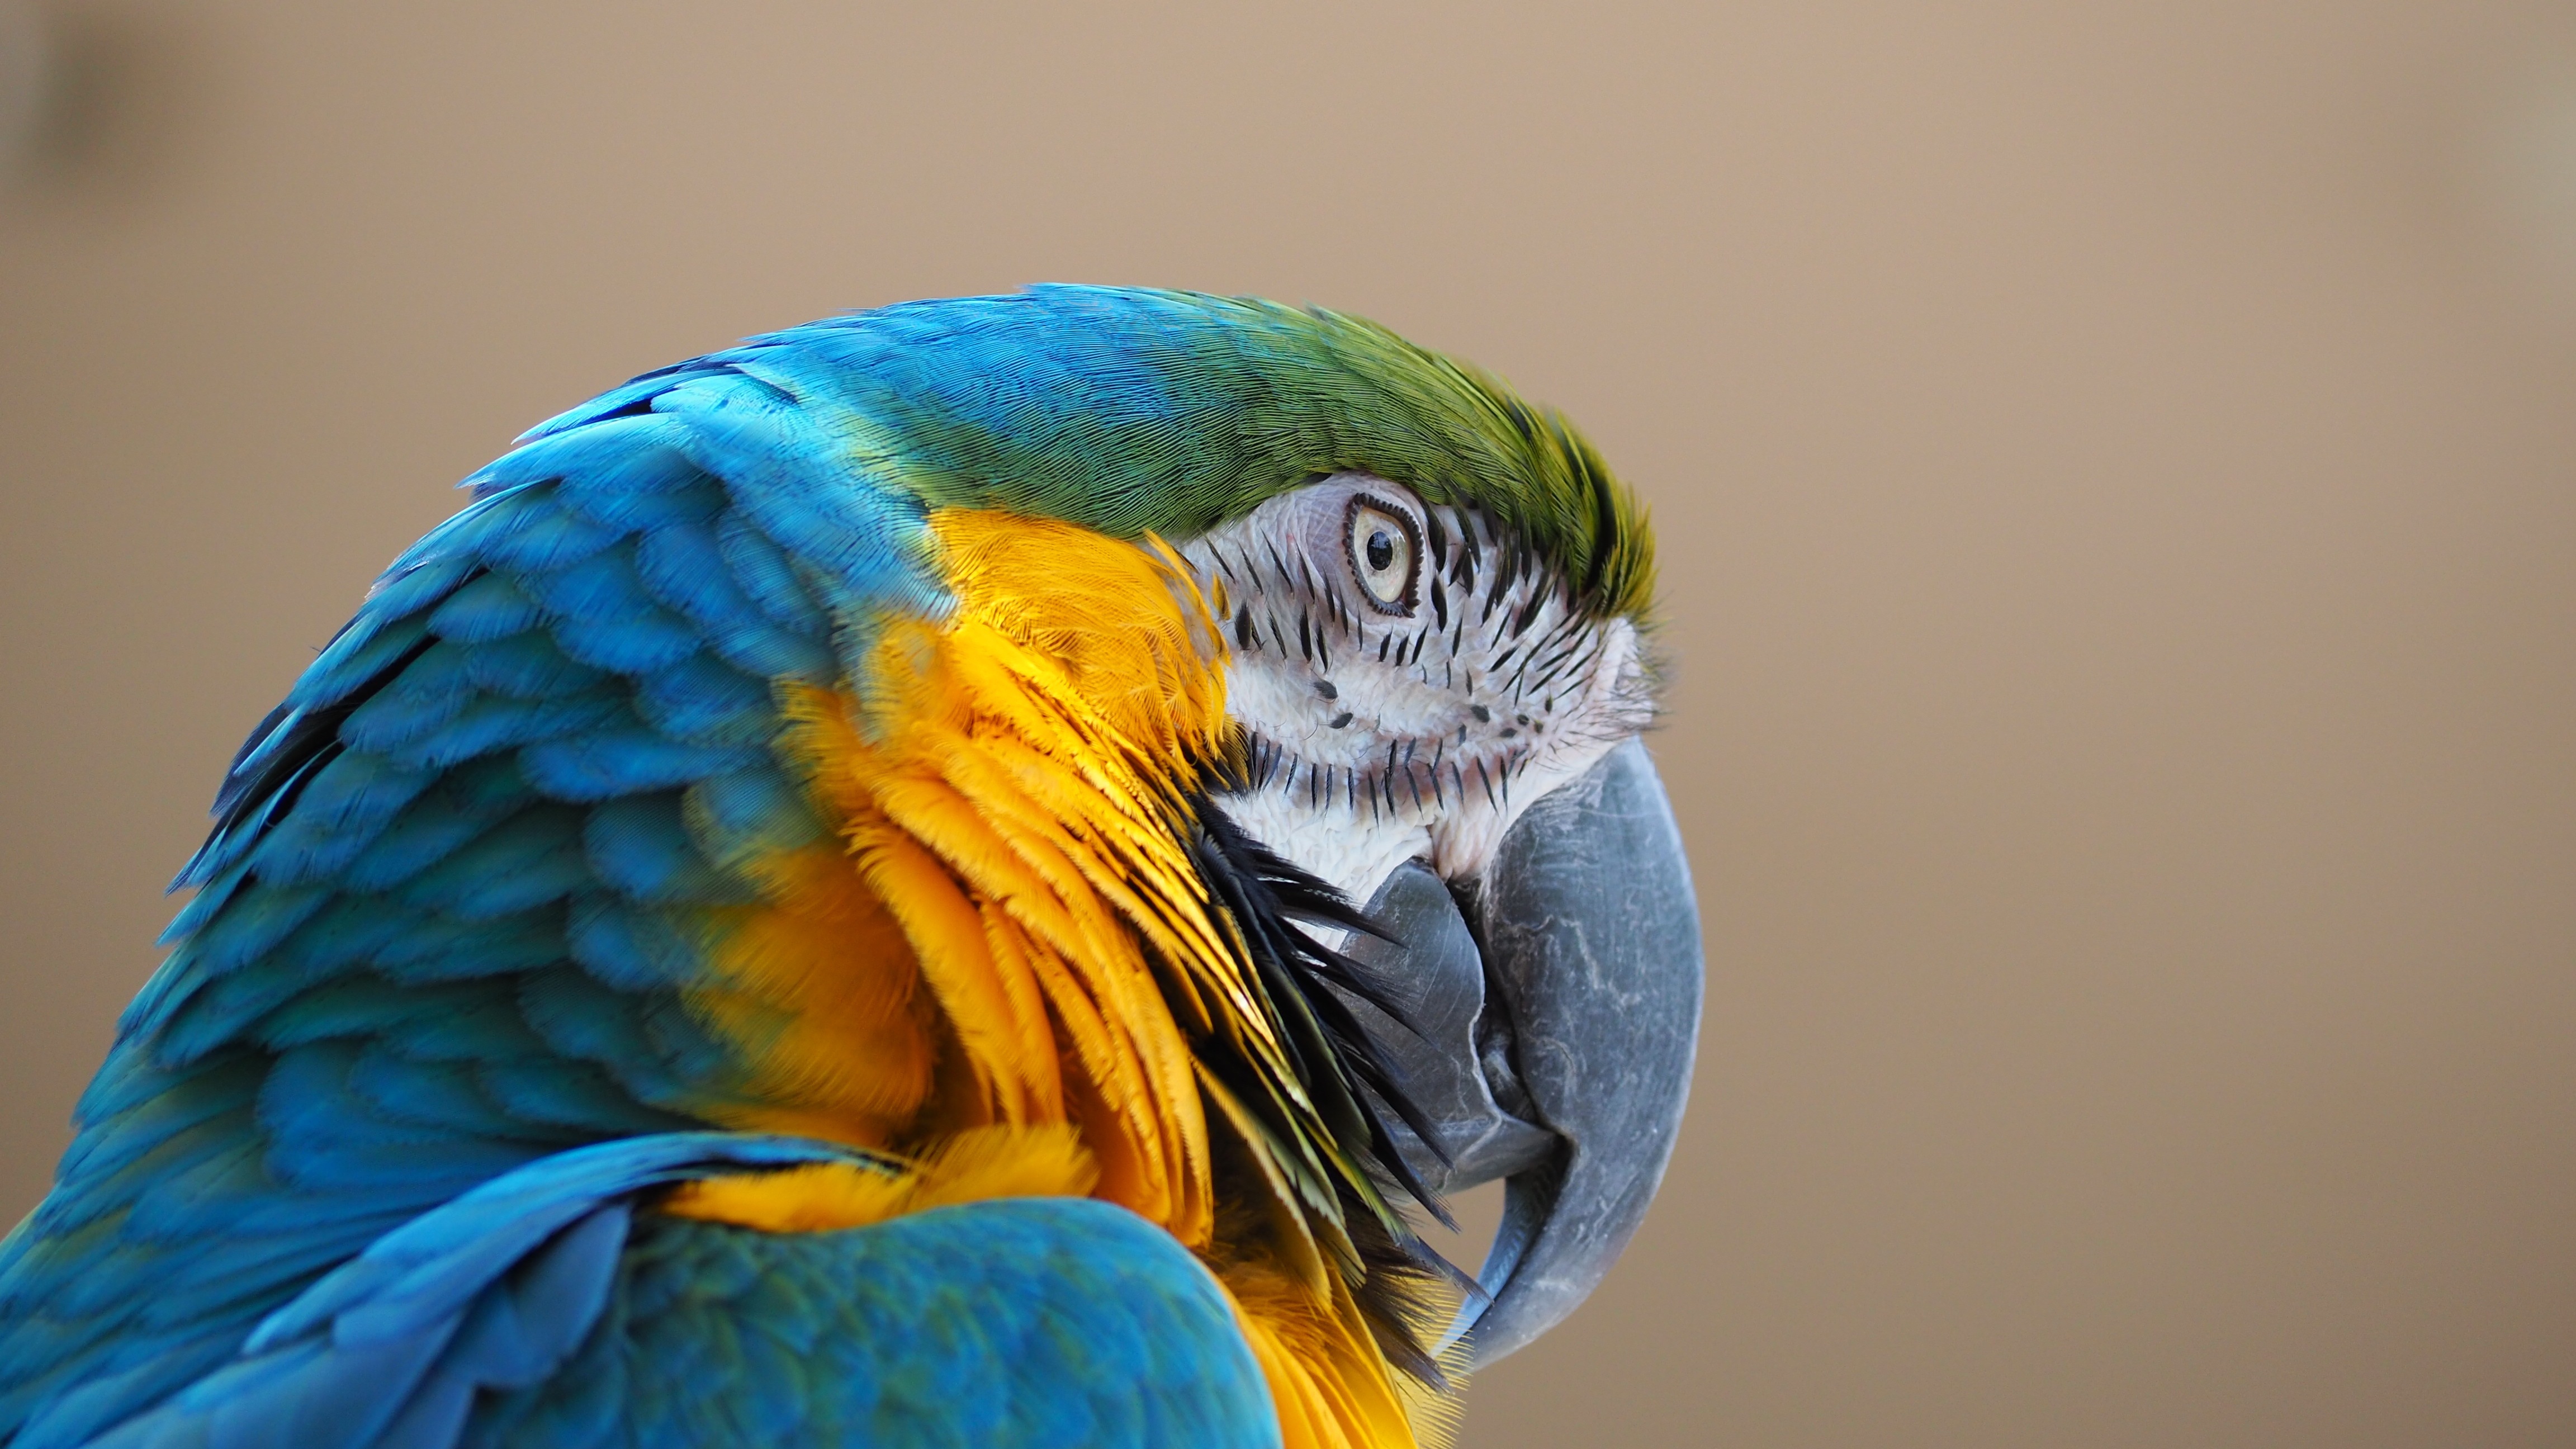
nature, outdoor, bird, wing, animal, wildlife, beak, tropical, blue, colorful, yellow, feather, fauna, lorikeet, macaw, close up, gold, rainforest, vertebrate, parrot, exotic, parakeet, amazon, common pet parakeet